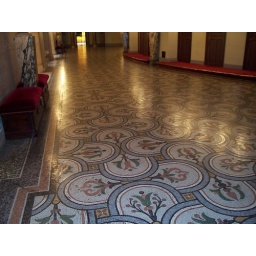
the floor in front of the theater